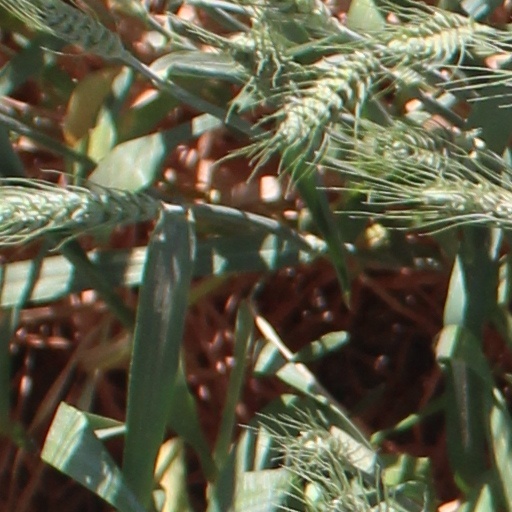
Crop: wheat